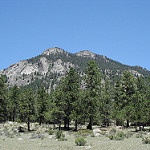
Label: mountain